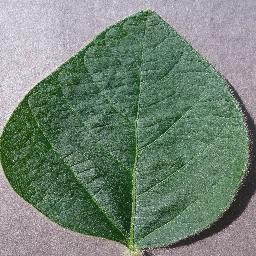
Label: Soybean___healthy